Zelleria sphenota

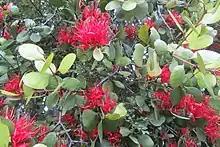
"Peraxilla colensoi", host species of "Z. sphenota".

The host plants of this species are native leafy mistletoe."" These include the species "Ileostylus micranthus, Peraxilla colensoi" and" P. tetrapetala."